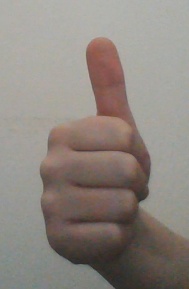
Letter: aleff